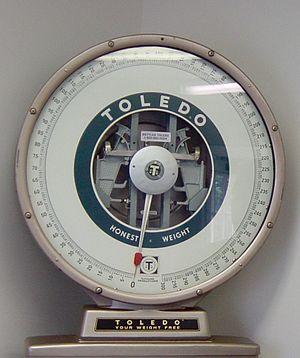
Mettler Toledo est un des principaux fabricants mondial de balances de précision, d'instruments de mesure et d'analyse. Mettler Toledo est une société Suisse, à capitaux Américains, fondée en 1945 par Erhard Mettler, et dont le siège social se situe aujourd'hui à Greifensee. Mettler Toledo est le nom de marque alors que Mettler Toledo est le nom de la société. Elle emploie environ seize mille employés aujourd'hui pour un chiffre d'affaires de 2,935 milliards de dollars US pour l'exercice 2018.